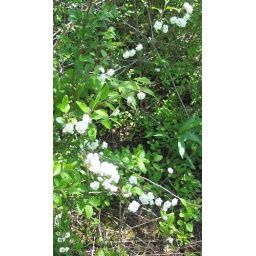
I found these popcorn-like flowers under a Hawthorne tree near the field where I shot the yellow flowers.